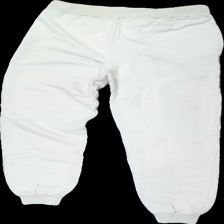
View: back
Type: Trousers
Category: Ladies
Brand: Missing
Colors: Beige
Material: 60% cotton 40% nylone
Cut: Regular
Season: All
Stains: Major
Damage: fläckar
Damage location: top center
Price range: <50
Recommended usage: Export
Description: beige mjukisbyxor, mycket noppriga och gul i midjan